Mental Health Foundation

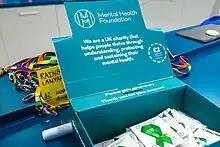
A Mental Health Foundation donation box with green ribbons

The green ribbon is the "international symbol for mental health awareness."